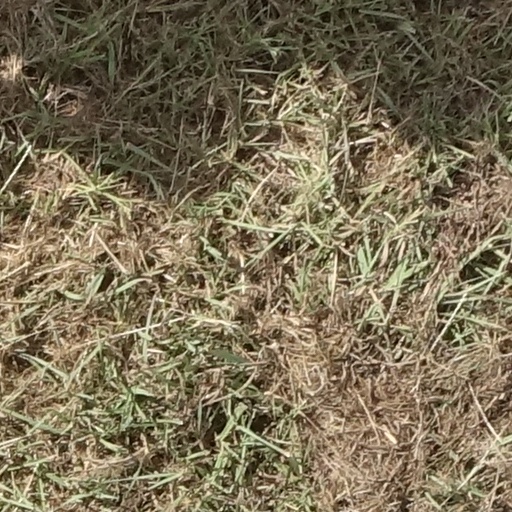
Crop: sorghum